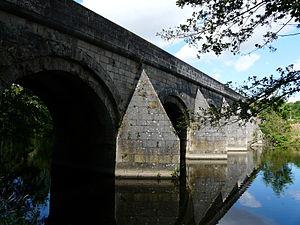
Le pont de Vernay (côté amont) sur le Thouet, Airvault, Deux-Sèvres, France
Cette liste de ponts de France présente une liste de ponts remarquables de France, tant par leurs caractéristiques dimensionnelles, que par leur intérêt architectural ou historique.
Airvault est une commune du centre-ouest de la France située dans le département des Deux-Sèvres en région Nouvelle-Aquitaine.
Le pont du Vernay ou de Vernay est un pont situé à Airvault, en France.